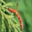
Label: caterpillar